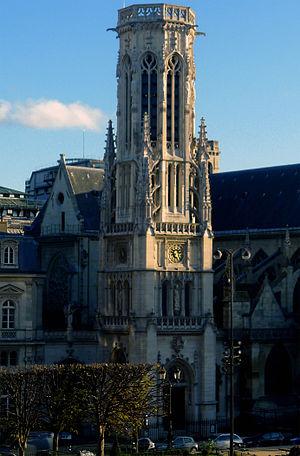
Beffroi de T. Ballu, place du Louvre - Paris Ier
Théodore Ballu, né à Paris le 8 juin 1817 et mort à Paris le 22 mai 1885, est un architecte français, auquel on doit un grand nombre d'édifices publics de la capitale, dont notamment des églises.